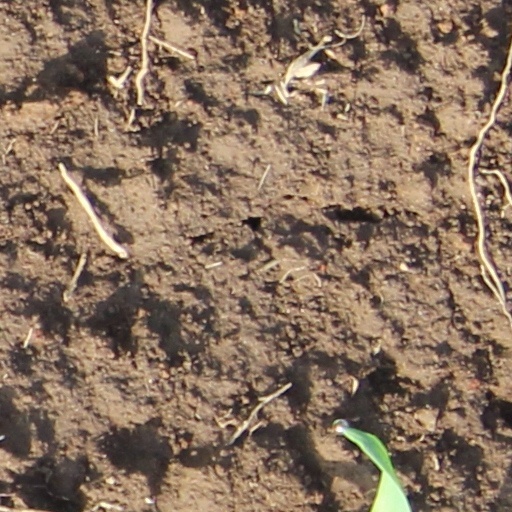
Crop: wheat